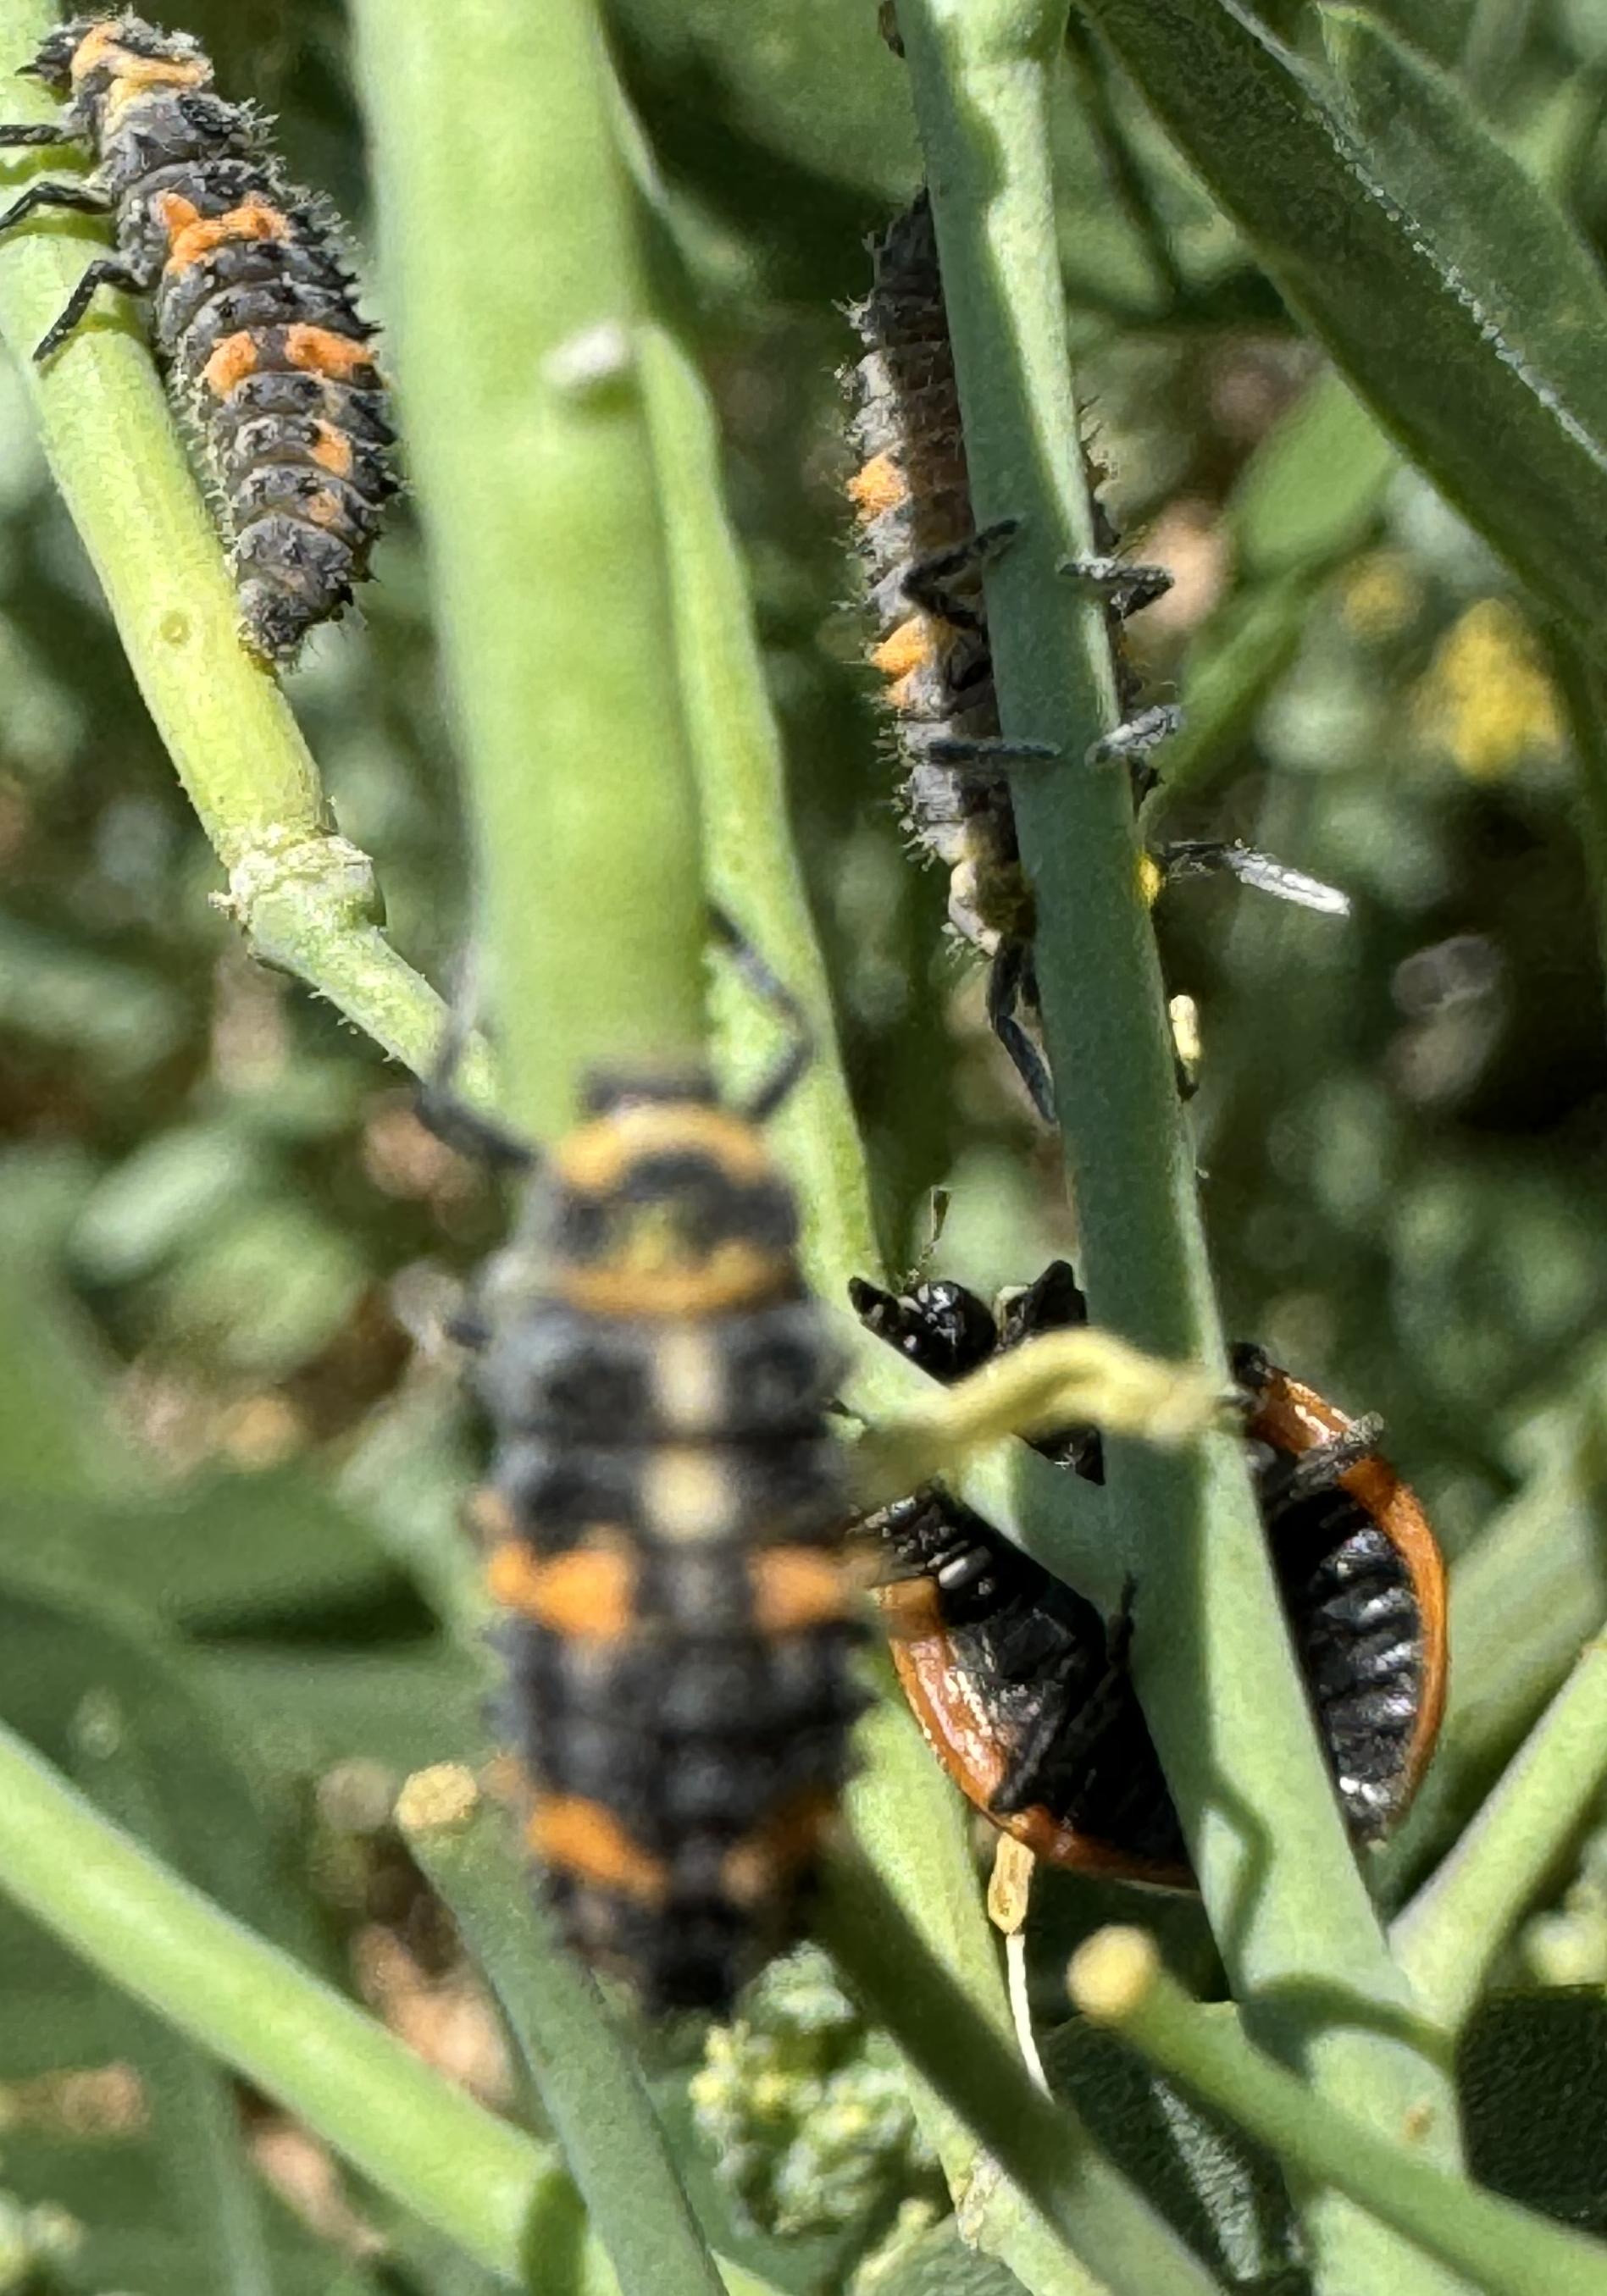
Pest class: predators